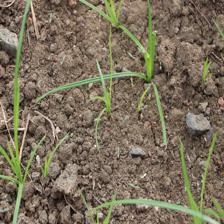
Label: Grass